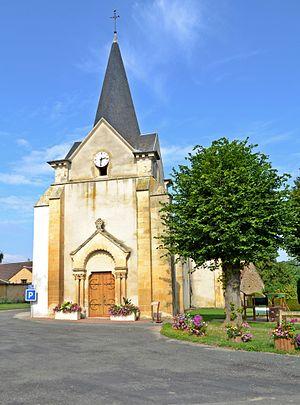
Eglise d'Ignol, département du Cher
Ignol est une commune française située dans le département du Cher en région Centre-Val de Loire.